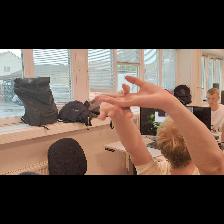
Label: Human